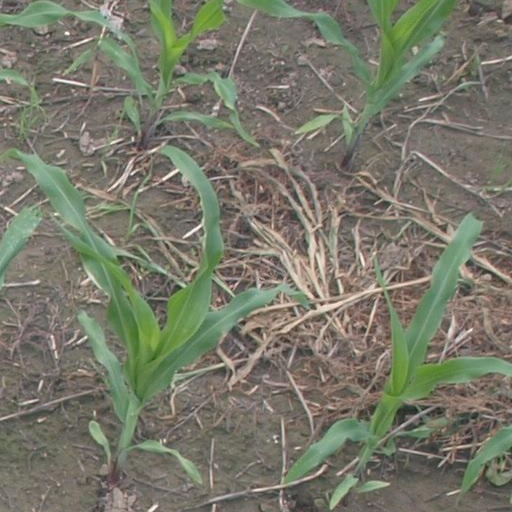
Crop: maize; corn